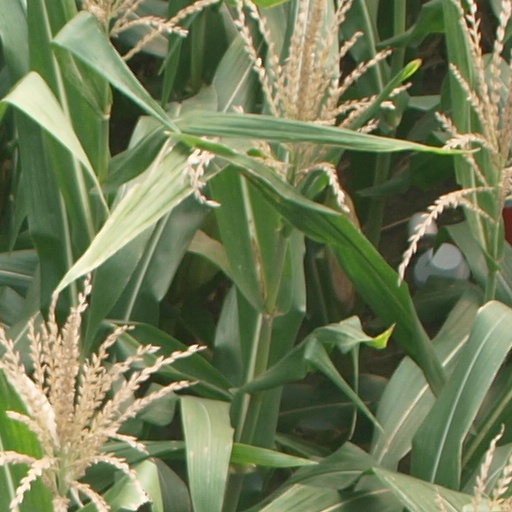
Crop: maize; corn